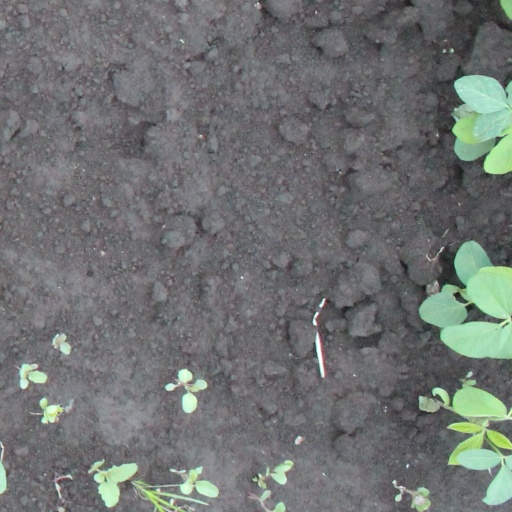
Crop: soybean